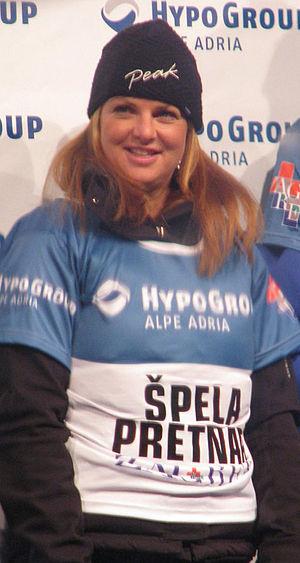
Špela Pretnar, née le 5 mars 1973 à Bled, était une skieuse alpine slovène.